Braathens ASA

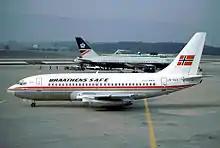
Boeing 737-200 in 1987

The four remaining F-28s were also sold in 1986, giving Braathens SAFE a unified 737-200 fleet, reducing operating costs. Six more 737-200 were delivered in 1986. On 1 June 1989, Erik G. Braathen, son of Bjørn G., took over as CEO at the age of 34. With the launch of the Boeing 737 Classic range, Braathens took delivery of the 156-seat 737-400 and the 124-seat 737-500, both featuring glass cockpits. The larger model was mostly used for charter services, while the smaller was mostly used in the domestic market. The first -400 was delivered in 1989 and the first -500 the following year. By 1994 all -200 had been retired.